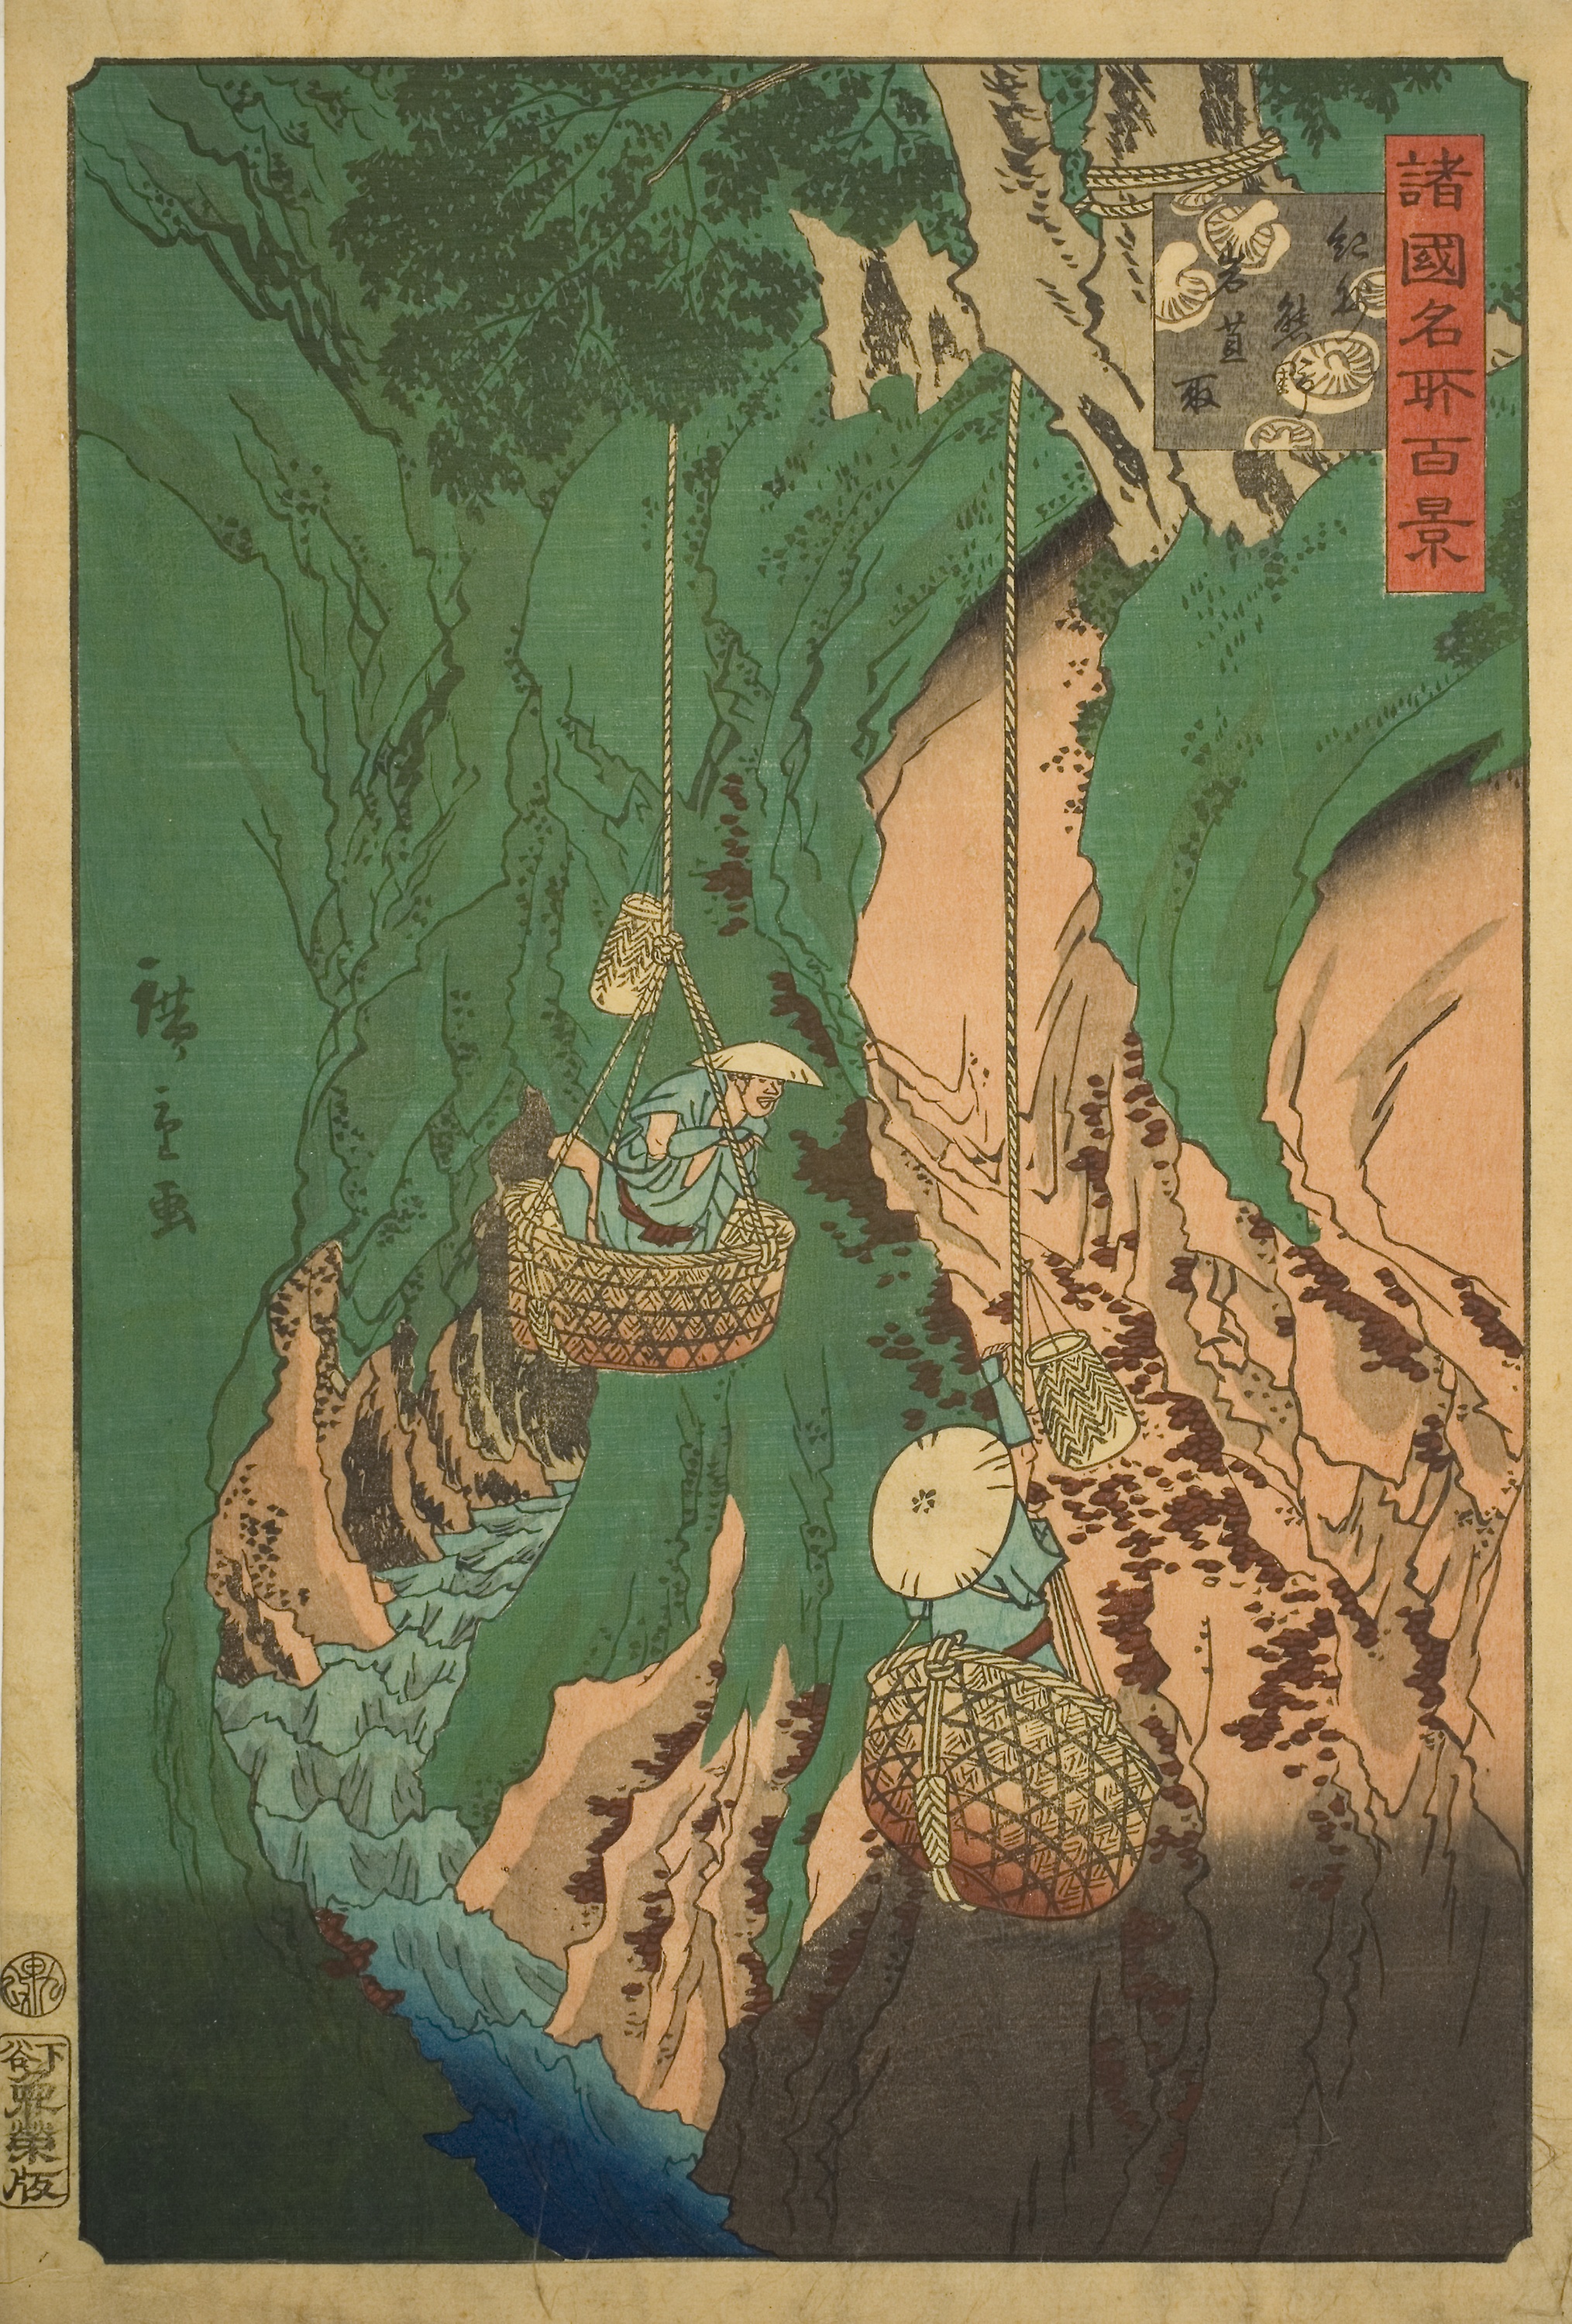
map, illustration, geology, art, world, fictional character, fiction, atlas, painting